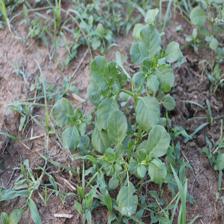
Label: BroadLeafWeed